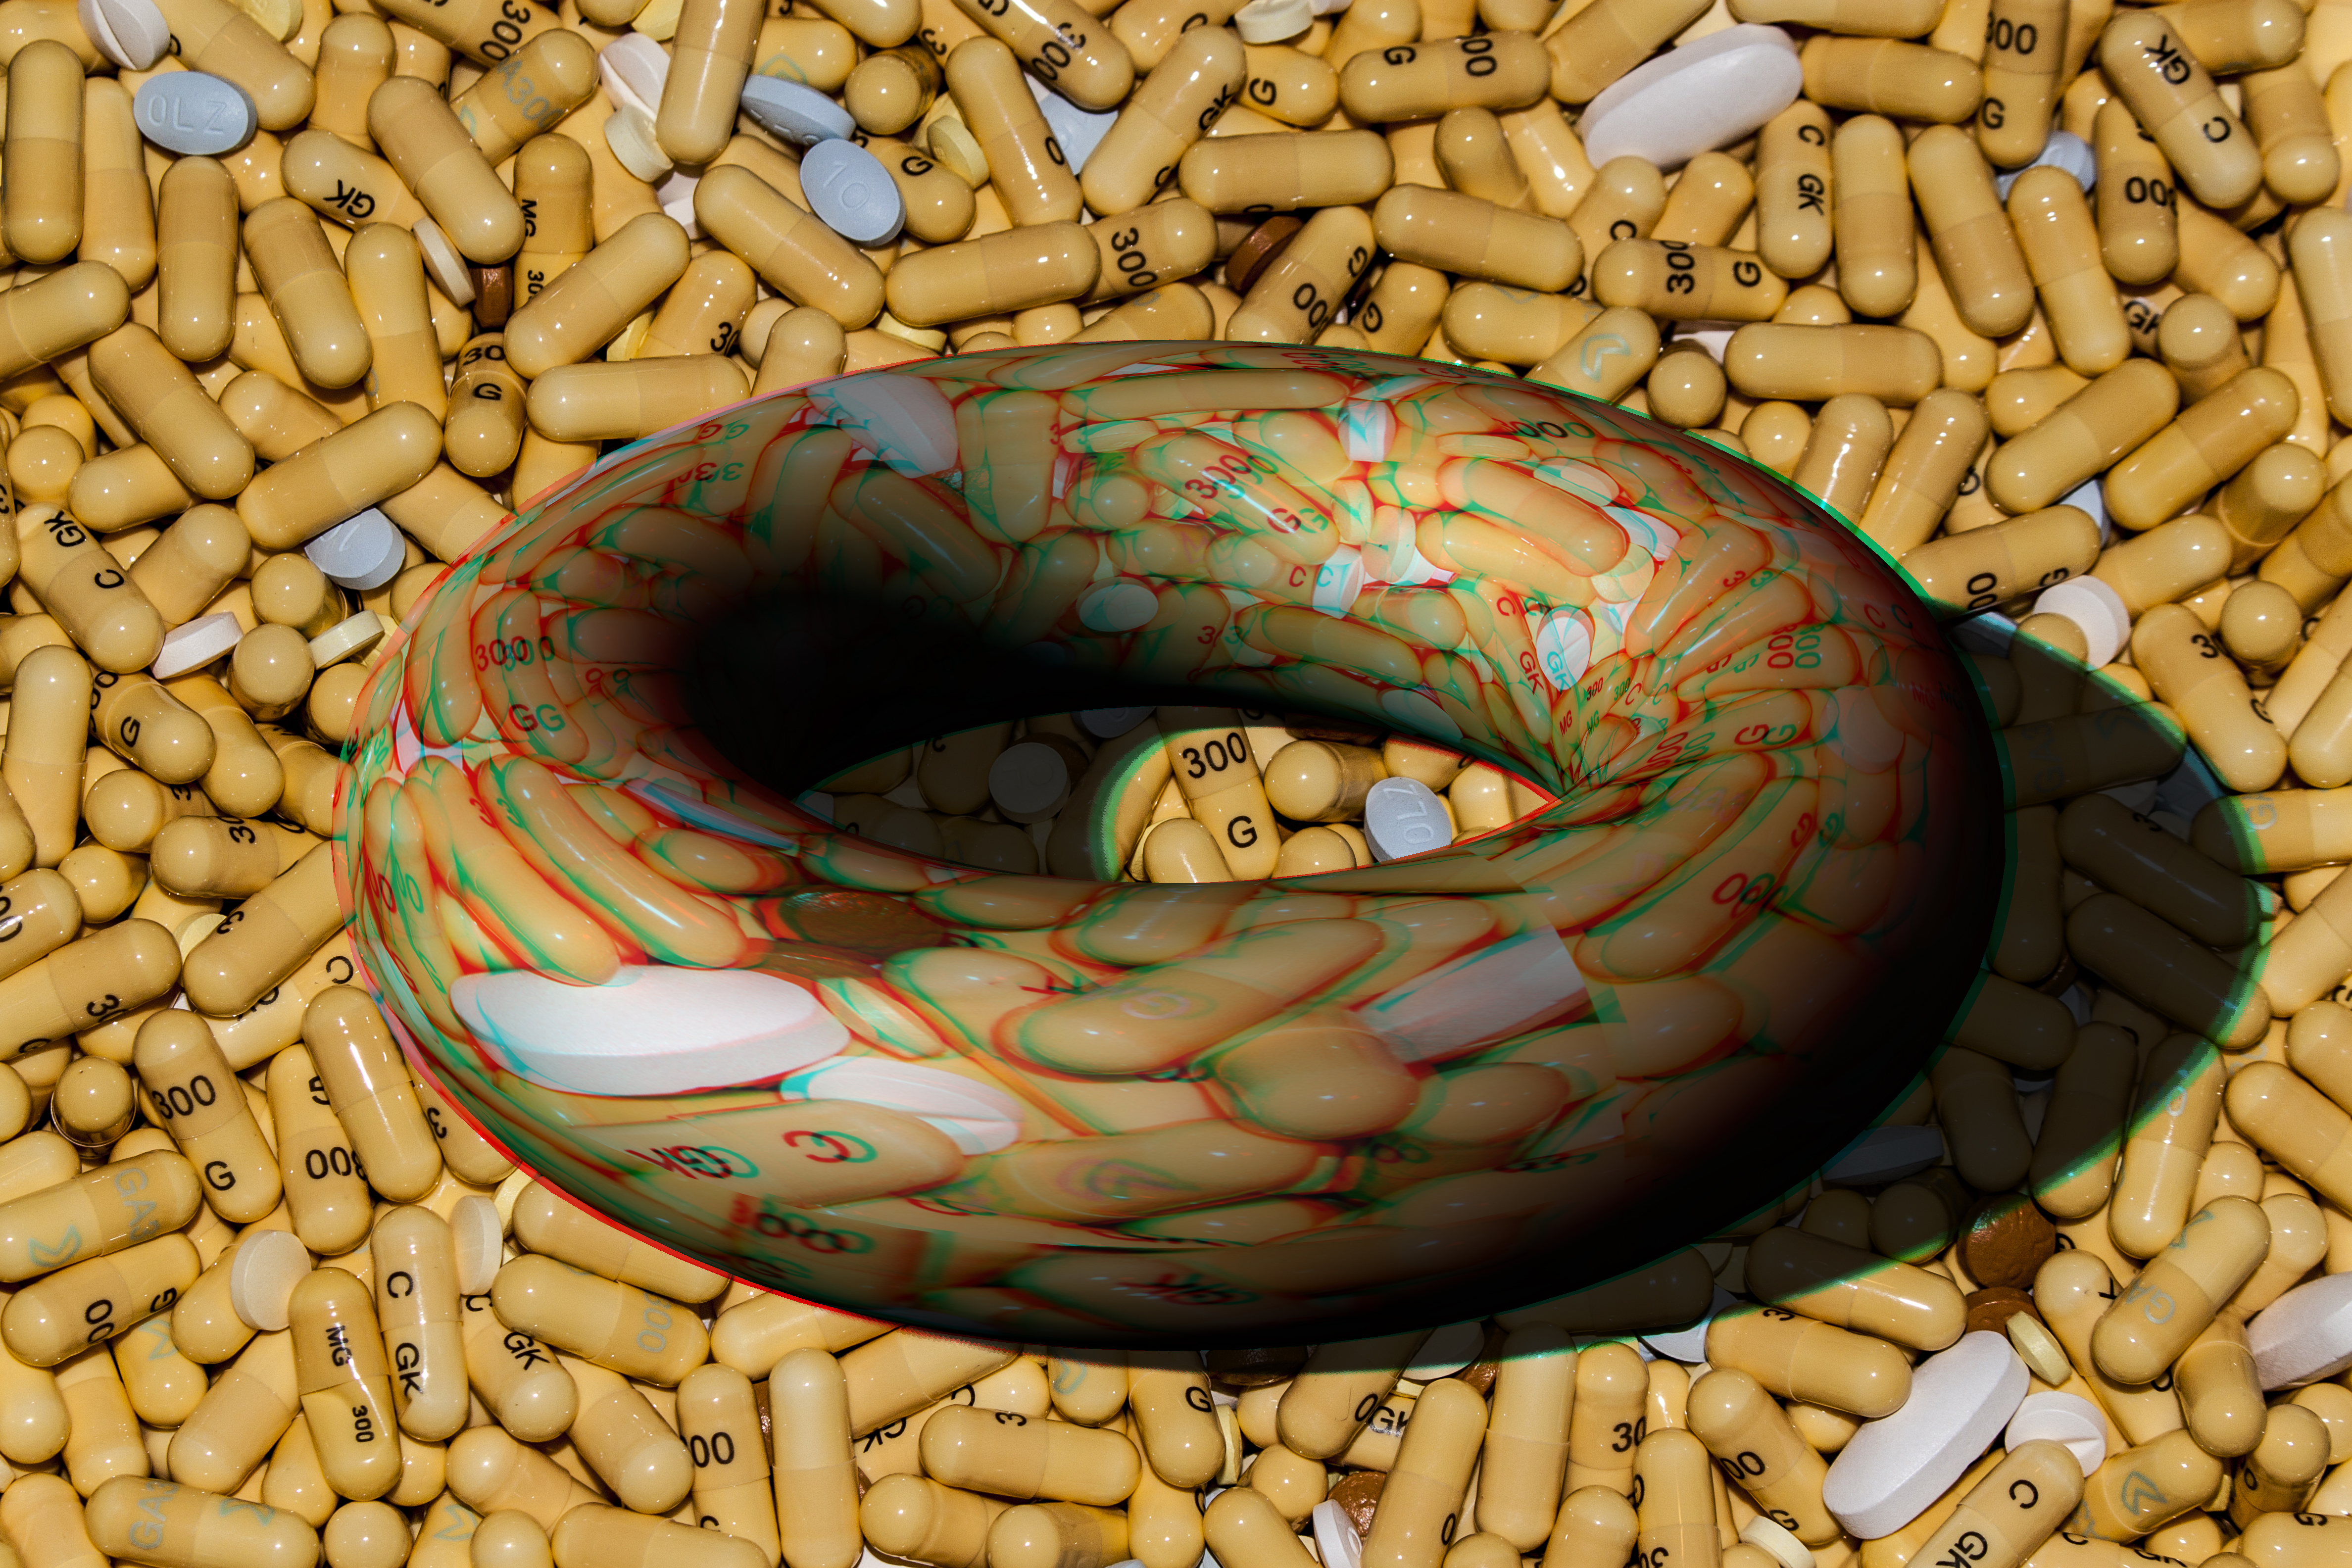
wood, food, color, uk, carving, serpent, peterborough, grass family